St Nicholas' Church, Berden

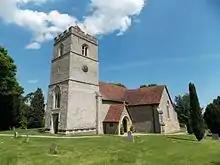
Church of St Nicholas

St Nicholas' Church is a Grade I listed parish church in the village of Berden, Essex, England.